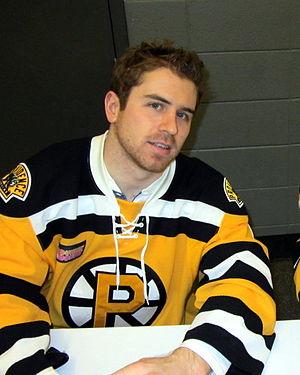
David Warsofsky est un joueur professionnel américain de hockey sur glace. Il évolue au poste de défenseur.